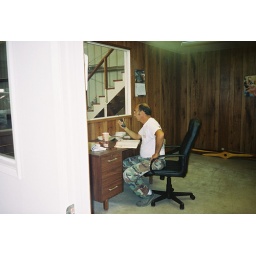
Al sitting in his office at the hanger